49th Combined Arms Army

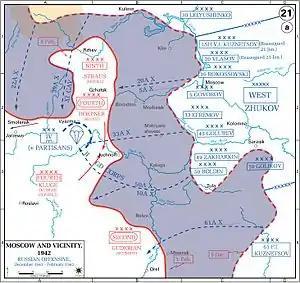
The Rzhev salient, between 1941 and 1942

On 12 October 1941, the 49th Army was placed on the Mozhaisk defense line in the Kaluga area, after giving up its sector to the 32nd Army. The Mozhaisk line was credited for slowing down the German approach toward Moscow. A day later, the army was transferred to the Western Front and saw its first combat in the Mozhaisk-Maloyaroslavets Defensive Operation, which lasted until 30 October. In fierce fighting from 14 to 20 November, the 49th Army was able to weaken the advancing German XIII Army Corps, finally stopping it in early December on the line west of Serpukhov and Sukhodol, 20 kilometers southeast of Aleksin. During the Soviet counteroffensive at Moscow, the army fought in the Tula Offensive between 6 and 16 December, and the Kaluga Offensive between 17 December and 5 January 1942.